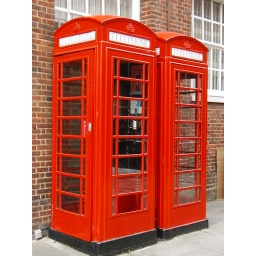
A pair of red telephone boxes in Canterbury. Much better than the new fangled ones.